Millennium (novel series)

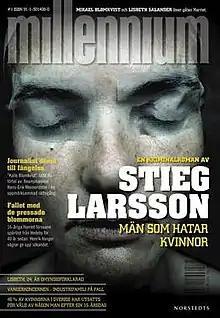
First Swedish edition cover of "The Girl with the Dragon Tattoo"

Millennium is a series of crime novels originally conceptualized by Swedish author Stieg Larsson. Larsson completed three books before his death; David Lagercrantz penned the next three; and Karin Smirnoff is in the midst of writing the third trilogy. The two primary characters in the saga are Lisbeth Salander, an asocial computer hacker with a photographic memory, and Mikael Blomkvist, an investigative journalist and publisher of a magazine called "Millennium".